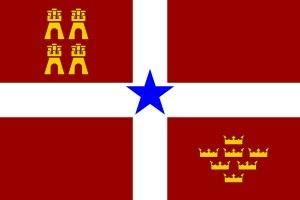
Il existe en Espagne différentes formes de mouvements nationalistes :
Le Nationalisme murcien est un mouvement de pensée qui affirme la Nation murcienne dans la Communauté autonome de Murcie et certaines zones des environs. Il défend qu’il y a un peuple défini par une histoire, langue et culture propres et communs dans tous les territoires du sud-est de la péninsule Ibérique composant la région de Murcie.